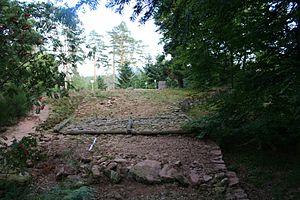
Site de hauteur fortifié de la Bure (Vosges, France)
« Oppidum » est le nom donné par les historiens romains à un type d'habitat protohistorique fortifié que l'on trouve en Europe occidentale et centrale.